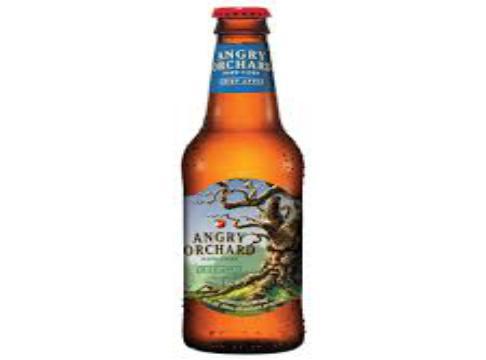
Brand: Angry Orchard
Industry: Food